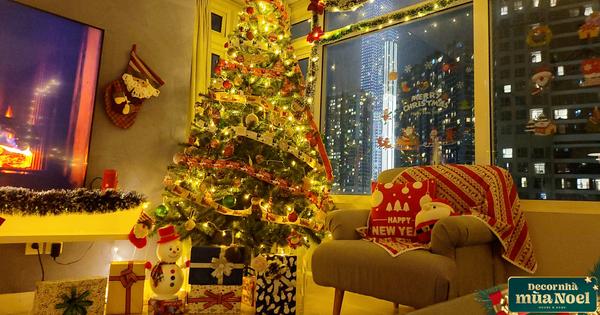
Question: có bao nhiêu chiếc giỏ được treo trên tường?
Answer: có một chiếc giỏ được treo trên tường